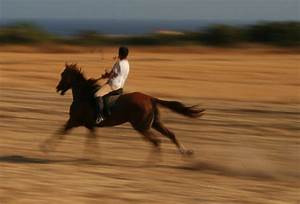
Label: horse